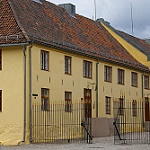
Label: buildings